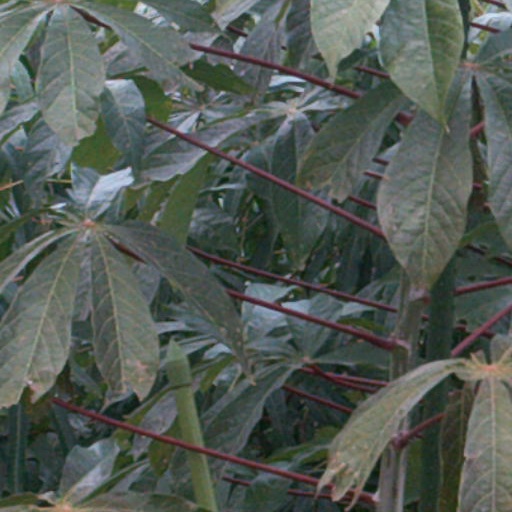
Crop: cassava